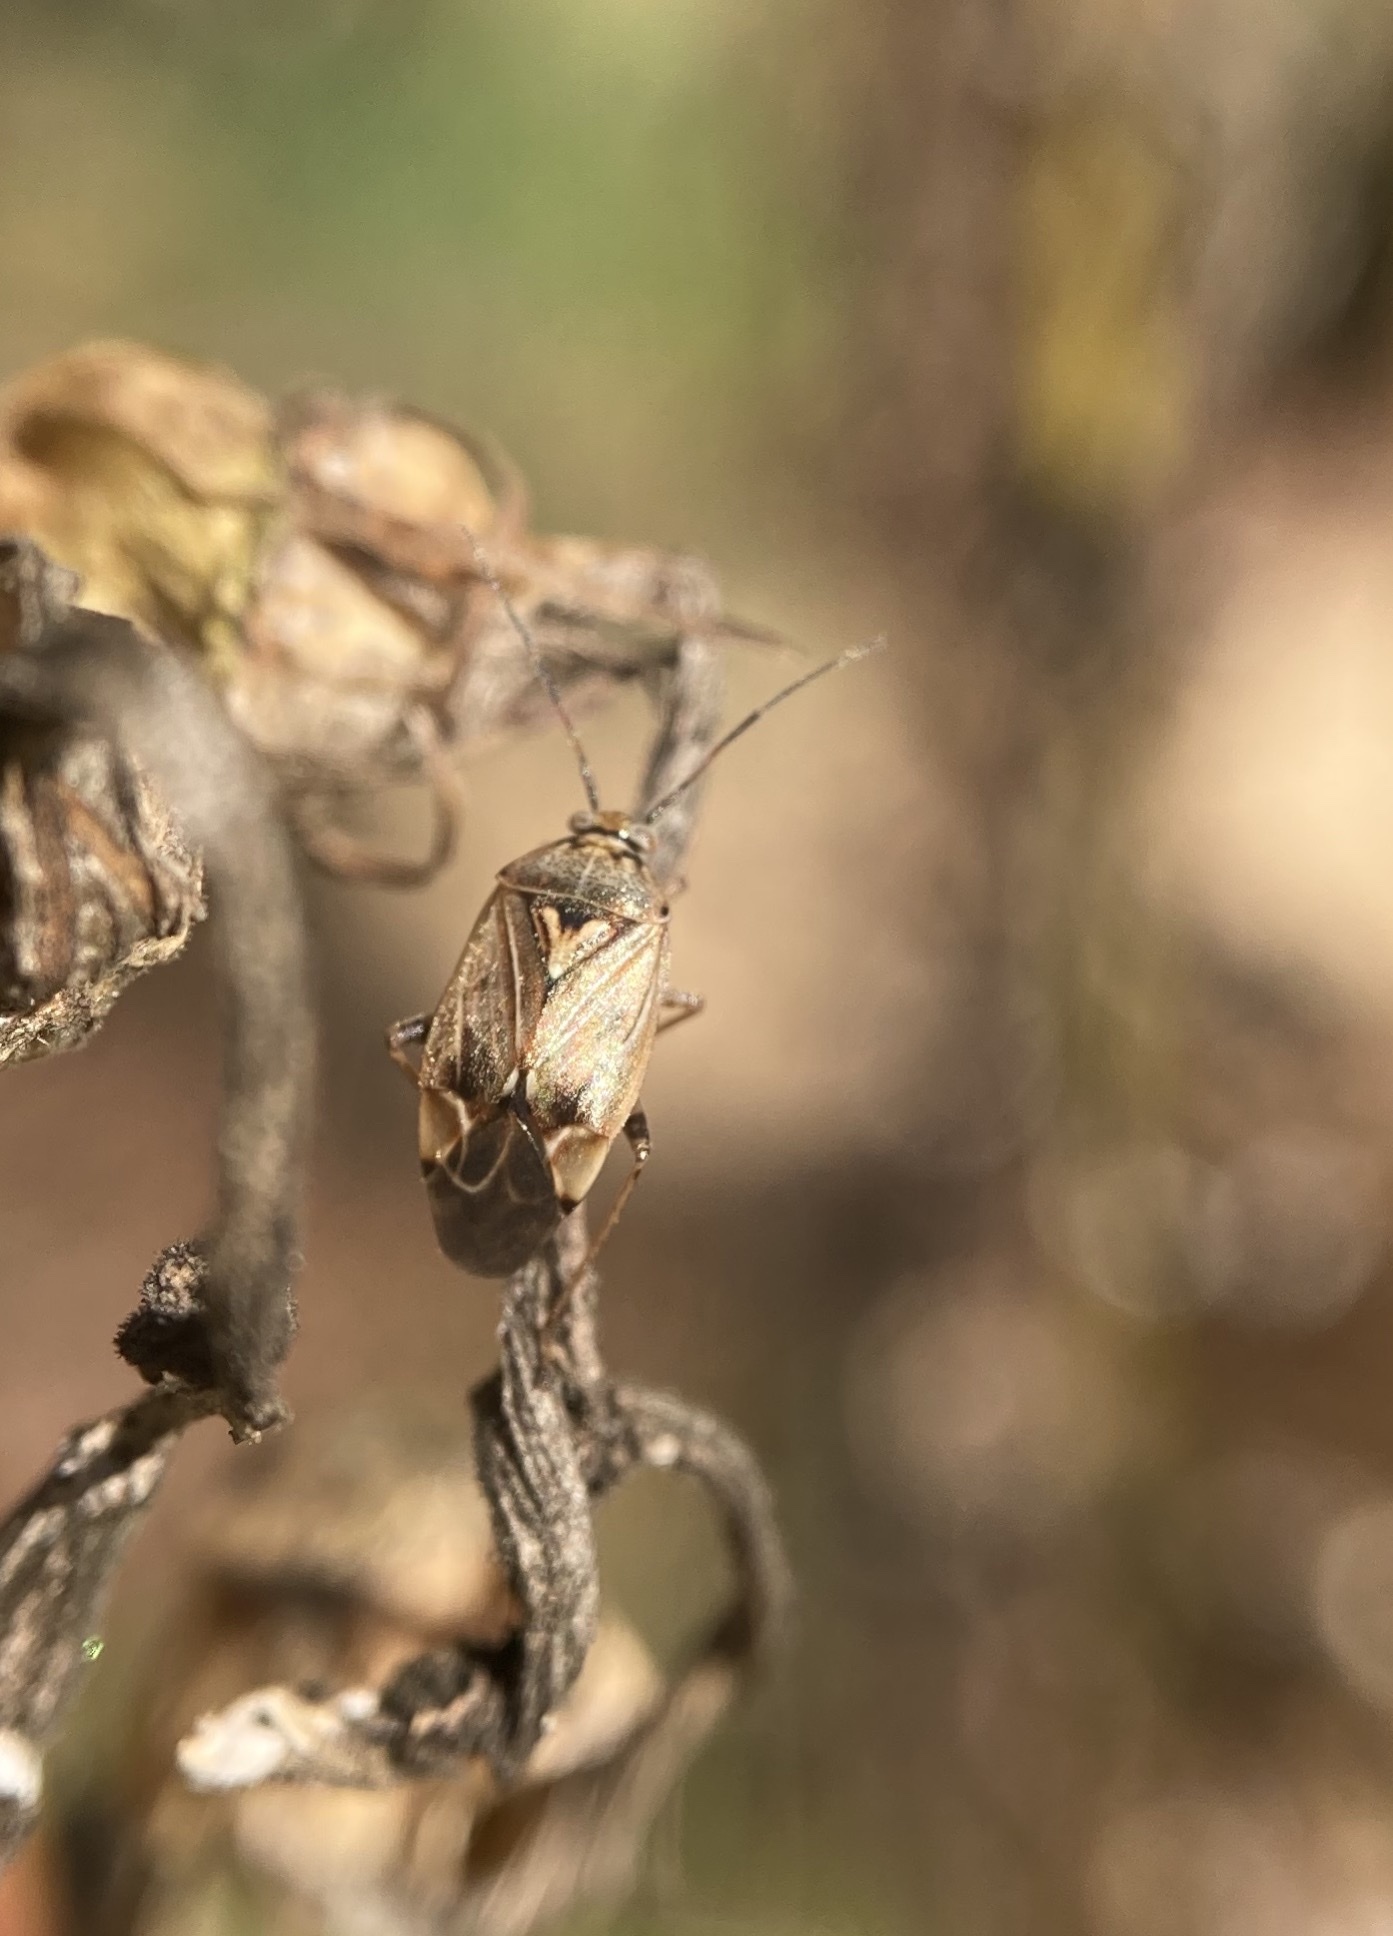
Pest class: lygus_bug